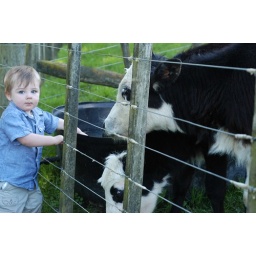
playing in the cow's water bowl